Daejeon Hana Citizen

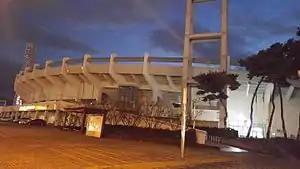
The Hanbat Football Stadium, where Daejeon Citizen played its games upon founding

Kim Ki-bok was appointed the first manager of Daejeon Citizen. With high expectations, Daejeon took their first step in the K League in 1997, opening their season with a match vs. Ulsan Hyundai Horang-i. However, the results achieved in their first season did not live up to expectations. Although the club placed seventh in the league, ahead of Cheonan Ilhwa Chunma, Anyang LG Cheetahs, and Bucheon SK, they won only three matches out of 18 games.